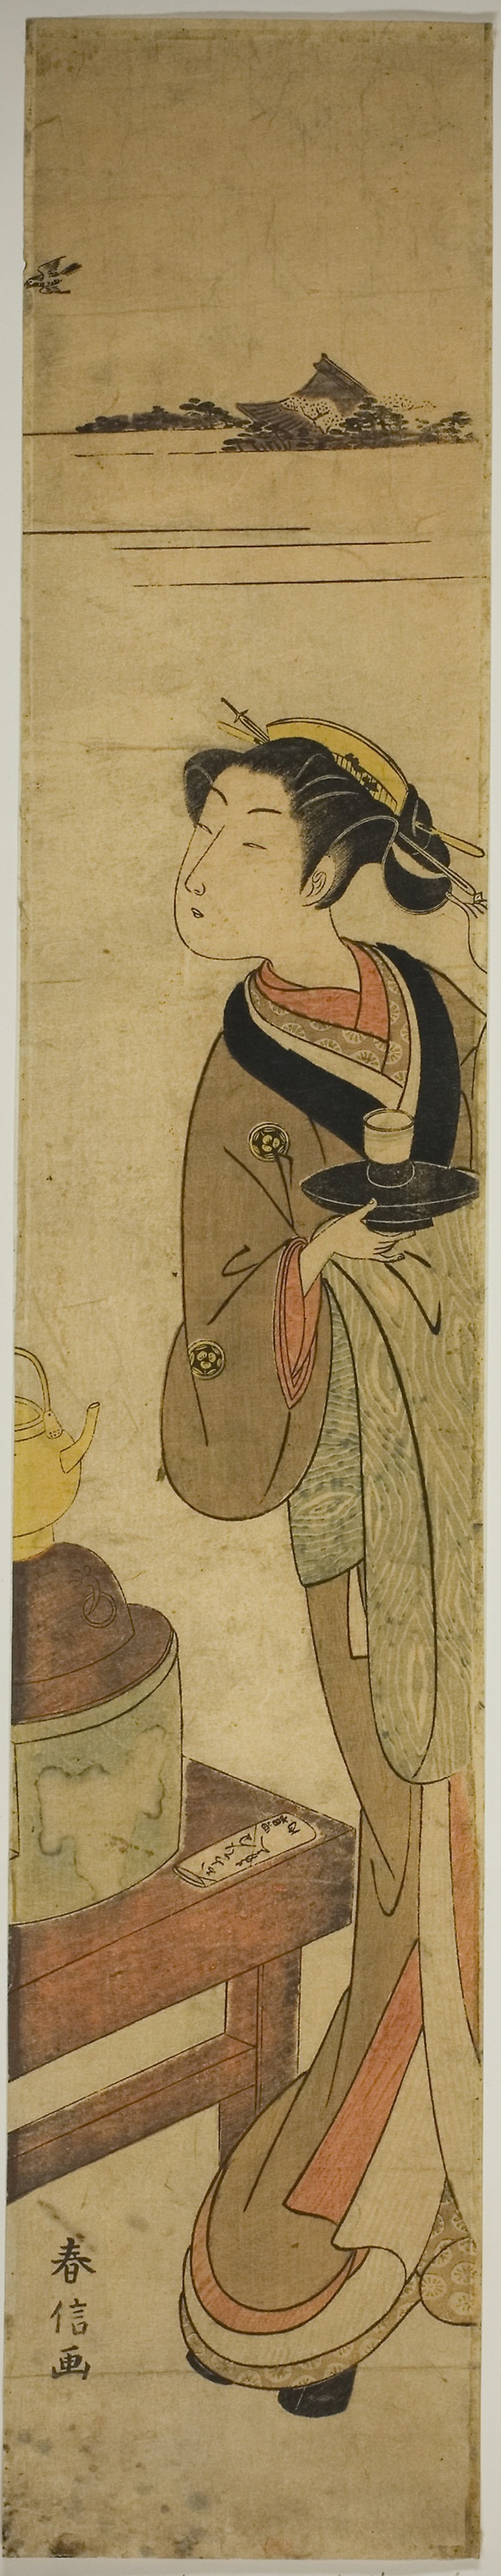
illustration, art, visual arts, painting, modern art, fictional character